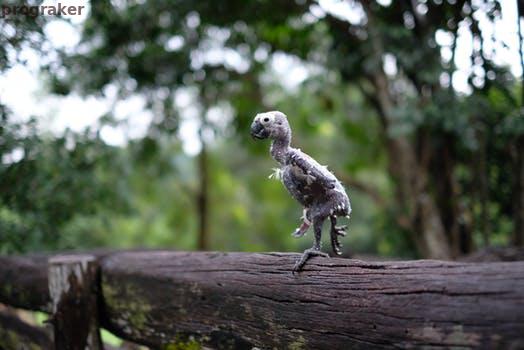
Label: Watermark